NEMCO Motorsports

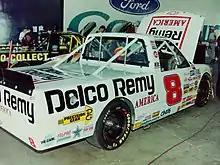
John Nemechek's 1996 truck

However, in 2014, the number returned with Joe Nemechek's son John Hunter Nemechek (named after Joe's brother) ran the No. 8 Toyota Tundra in 10 races, with Joe driving the other 12. SWM sponsored the truck, with SWM owner Sid Maudlin also owning a share of the truck team. The events on the younger Nemechek's NCWTS calendar include Martinsville in March and October, Dover in May, Gateway Motorsports Park in June, Iowa in July, Eldora Speedway in July, Bristol in August, Canadian Tire Motorsport Park in August, New Hampshire in September and Phoenix in November. NEMCO experienced a renewed success, with a best finish of 3rd at Texas by the elder Nemechek. The team recorded eleven top-10s and only finished outside the top-15 on two occasions. The No. 8 finished 7th in owner points, the highest finish for a NEMCO team in any series in nearly 20 years.